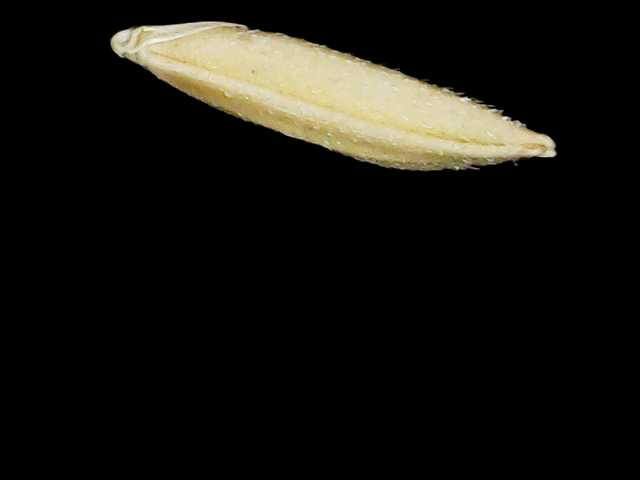
Rice variety: Binadhan07